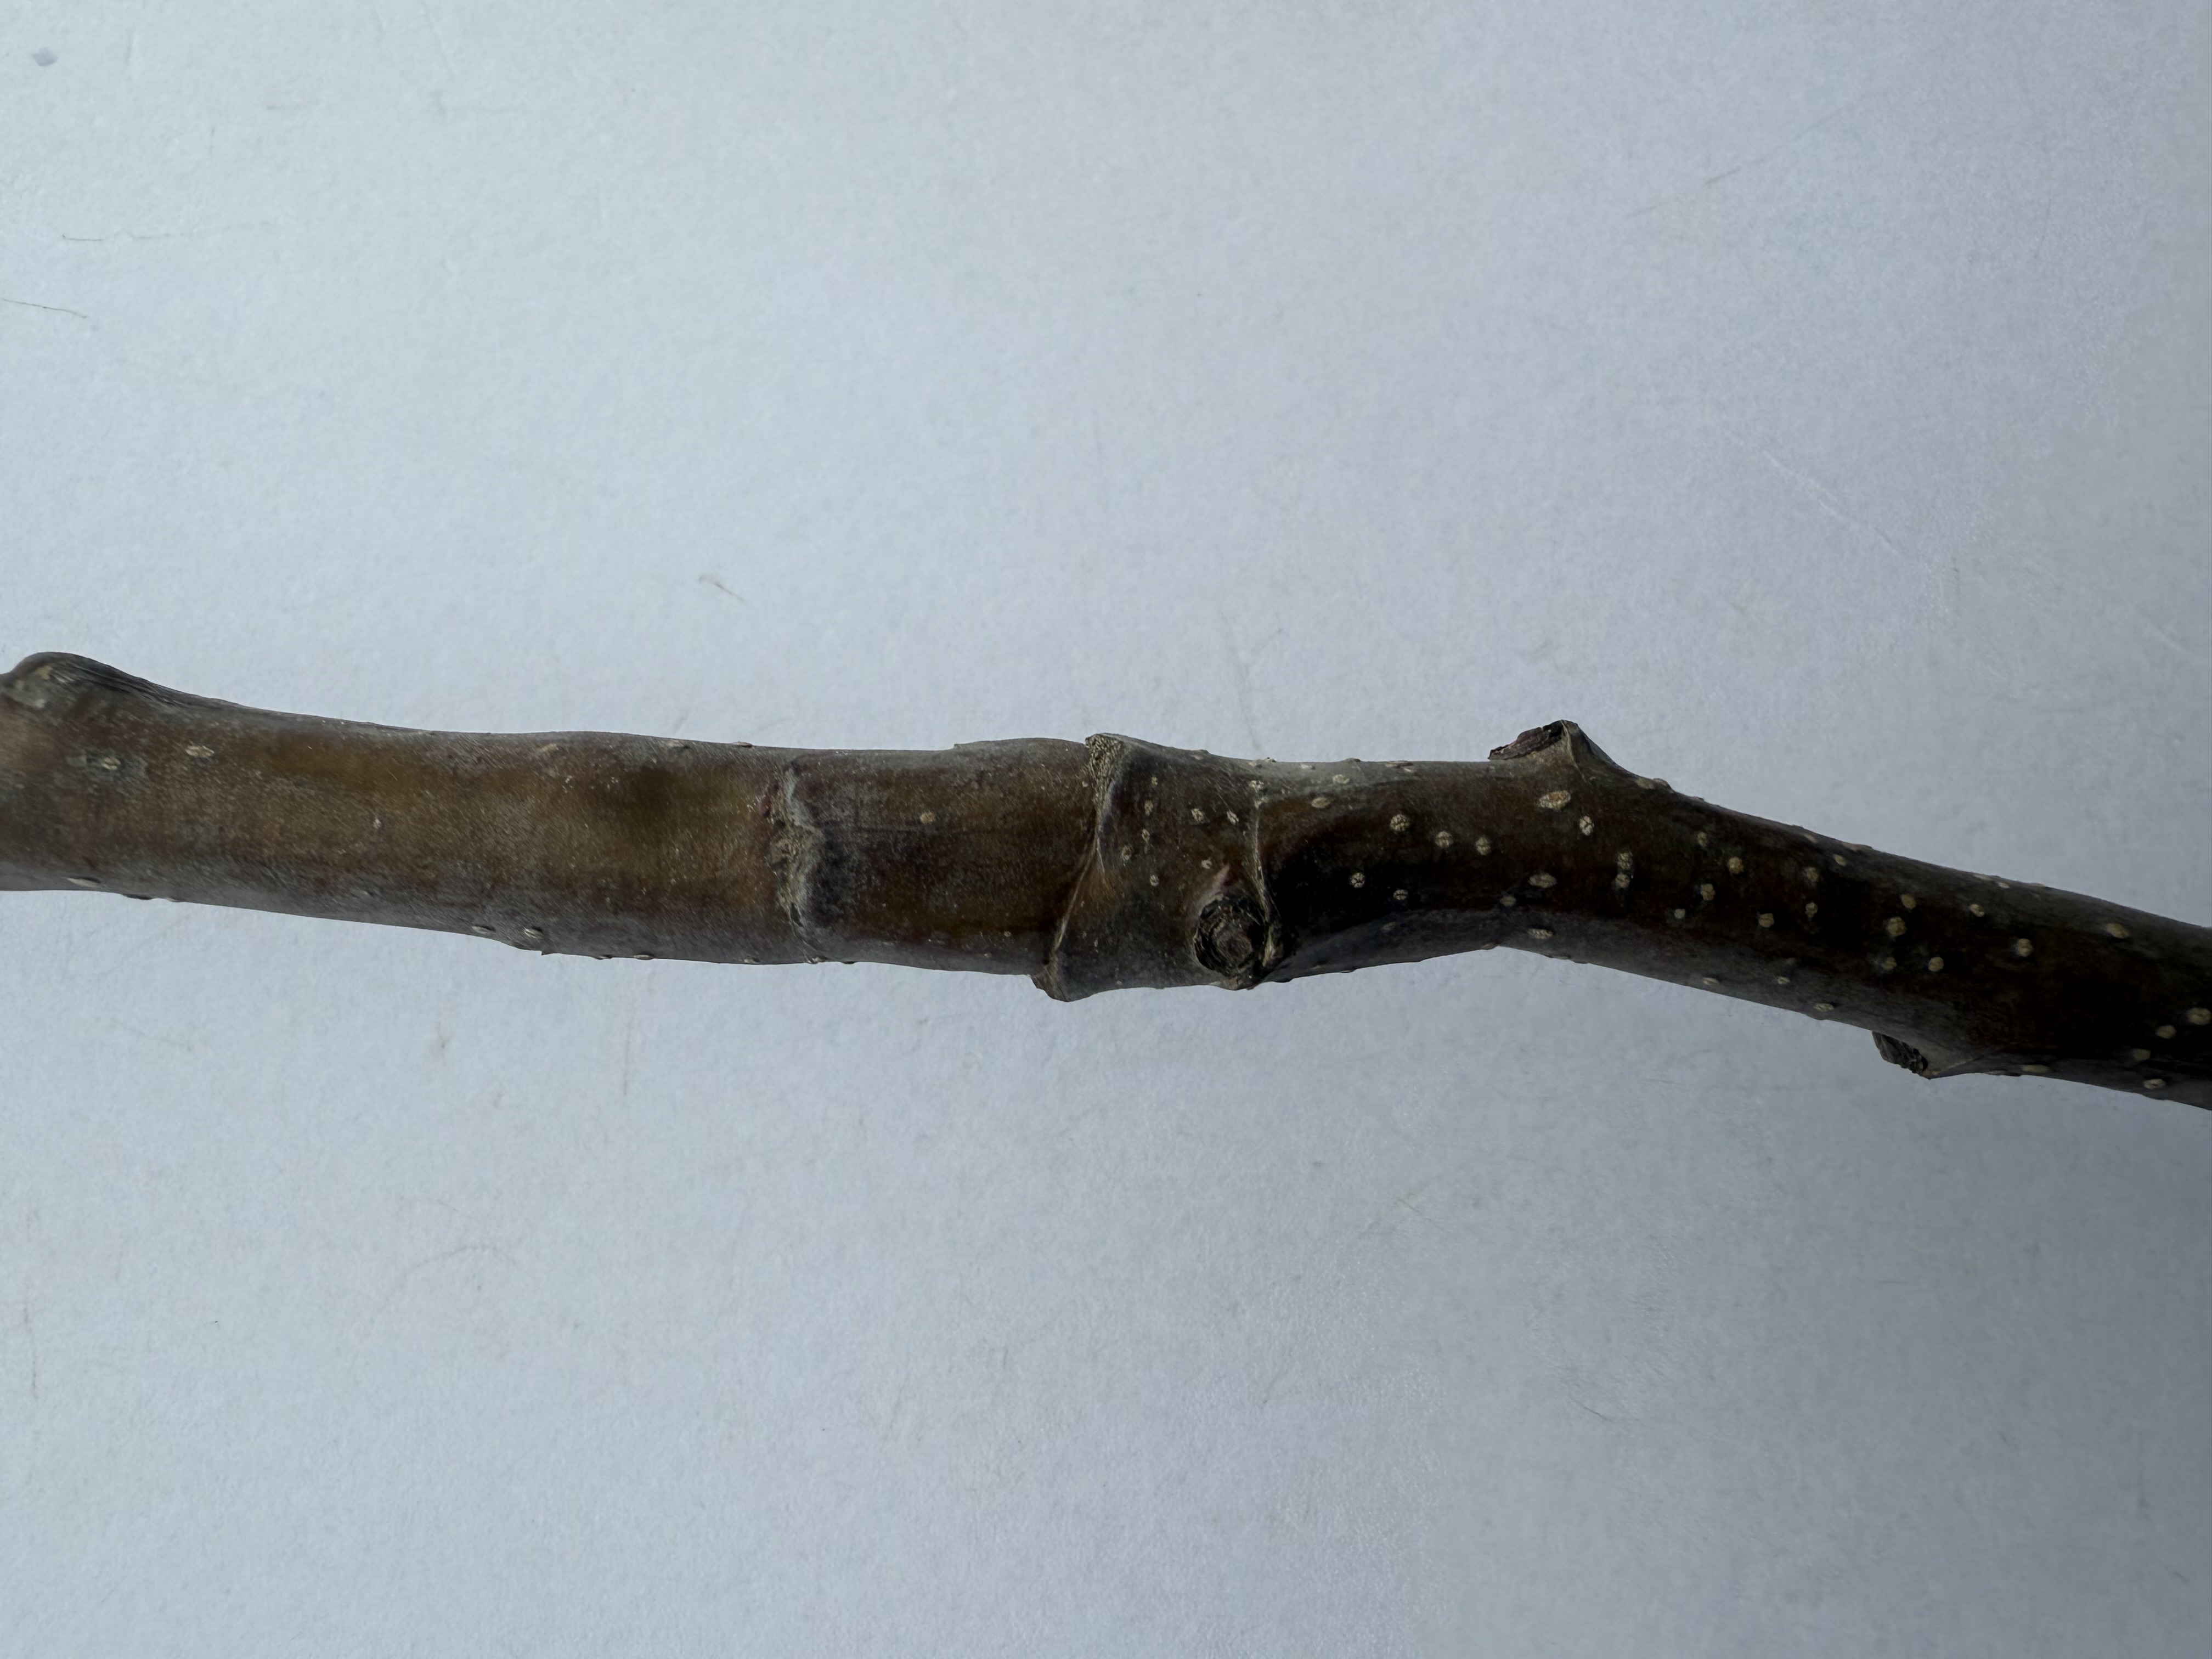
Variety: Nashi Pear